Philosophy of happiness

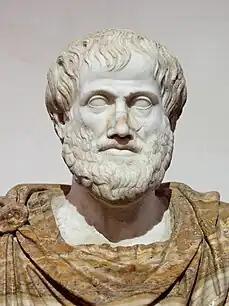
A marble statue of Aristotle, created by Romans in 330 BC.

Aristotle (384 – 322 BCE) was considered an ancient Greek scholar in the disciplines of ethics, metaphysics, biology and botany, amongst others. Aristotle described "eudaimonia" (Greek: ) as the goal of human thought and action. Eudaimonia is often translated to mean happiness, but some scholars contend that "human flourishing" may be a more accurate translation. More specifically, eudaimonia ("arete", Greek: ἀρετή) refers to an inherently positive and divine state of being in which humanity can actively strive for and achieve. Given that this state is the most positive state for a human to be in, it is often simplified to mean happiness. However, Aristotle's use of the term in Nicomachiean Ethics extends beyond the general sense of happiness.